Philip Labonte

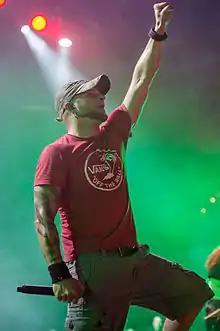
Labonte performing at Rock im Park in 2015

Philip Steven Labonte (born April 15, 1975) is an American singer, best known as the lead singer of the metalcore band All That Remains. He is the former lead vocalist for Shadows Fall, was the touring vocalist for Killswitch Engage in early 2010, and also filled in for Five Finger Death Punch vocalist Ivan Moody in late 2016.